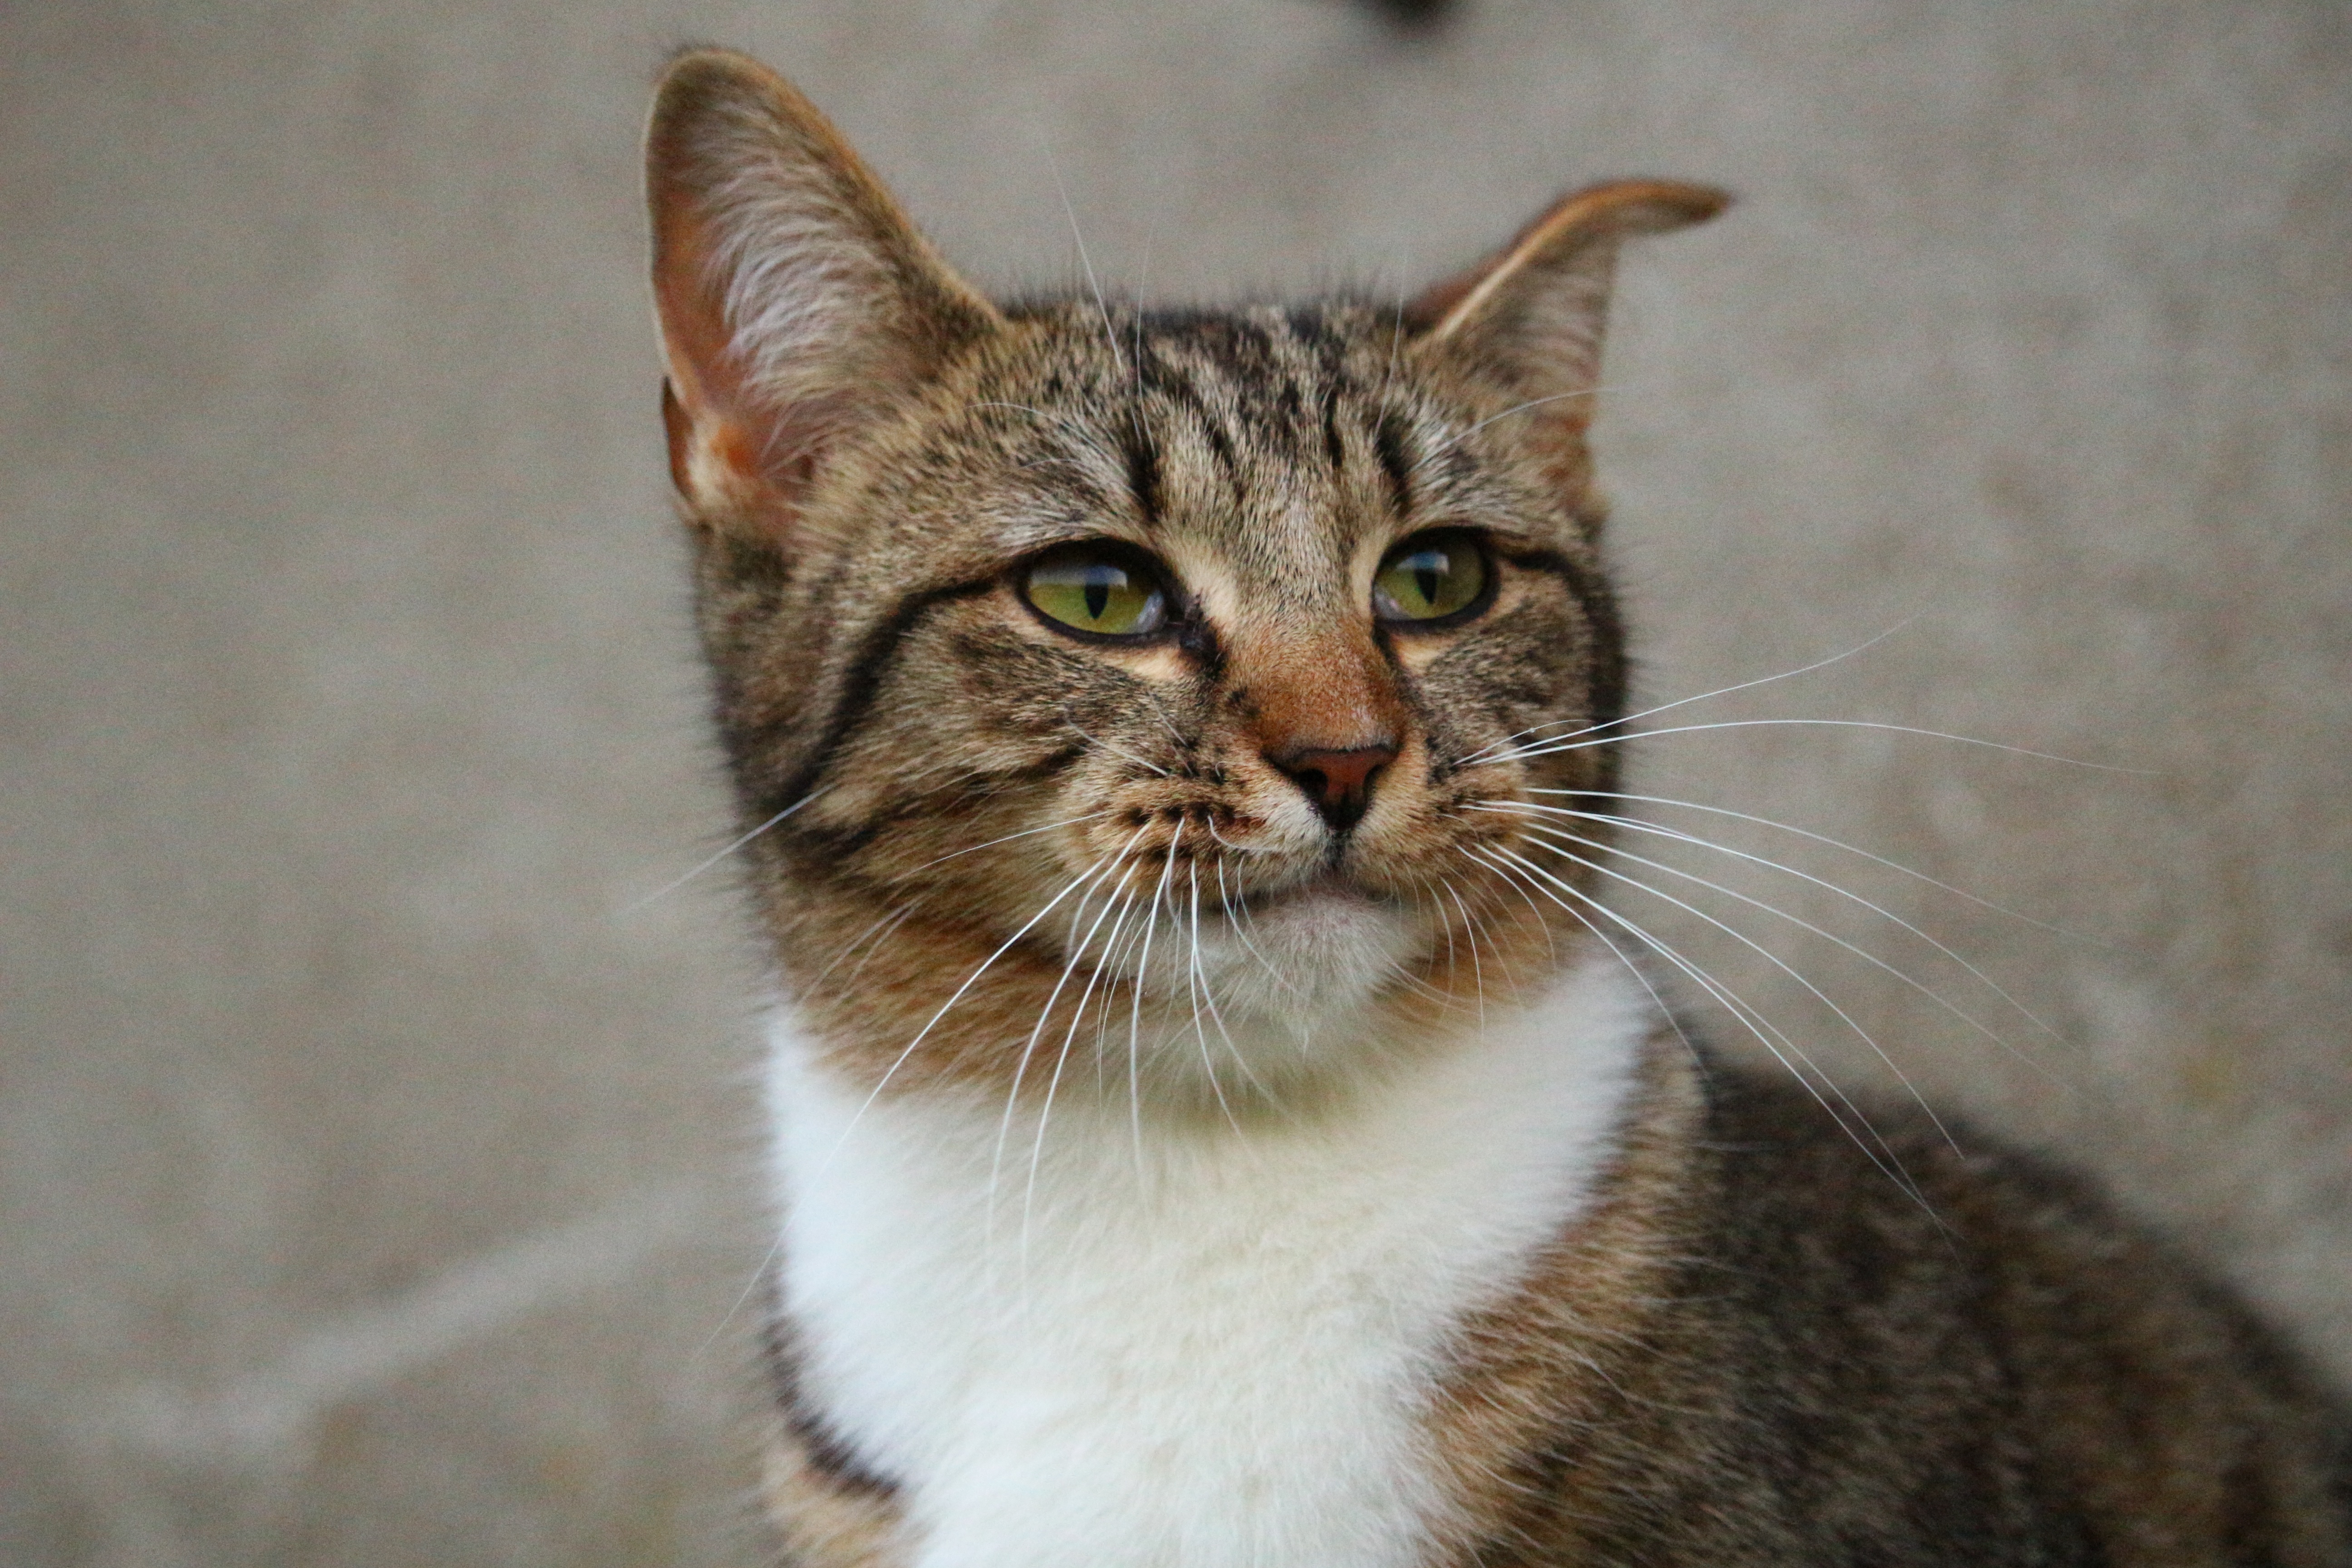
fur, fluffy, kitten, cat, mammal, fauna, close up, nose, whiskers, vertebrate, mieze, mackerel, tiger cat, tabby cat, european shorthair, wild cat, small to medium sized cats, cat like mammal, carnivoran, domestic short haired cat, pixie bob, american shorthair, rusty spotted cat, toyger